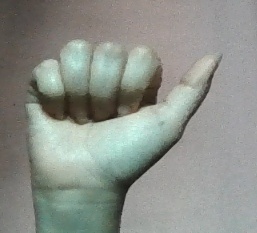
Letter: dhad